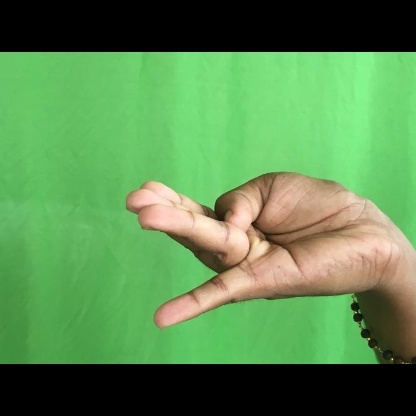
Mudra: Chaturam